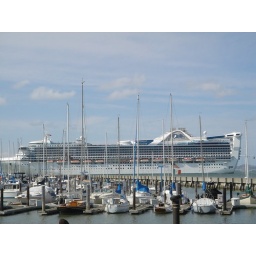
A cruise ship passing by sailboats in the harbor in San Francisco, California.